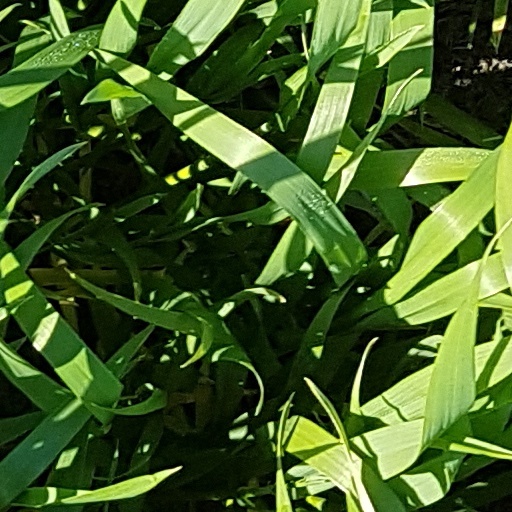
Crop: wheat